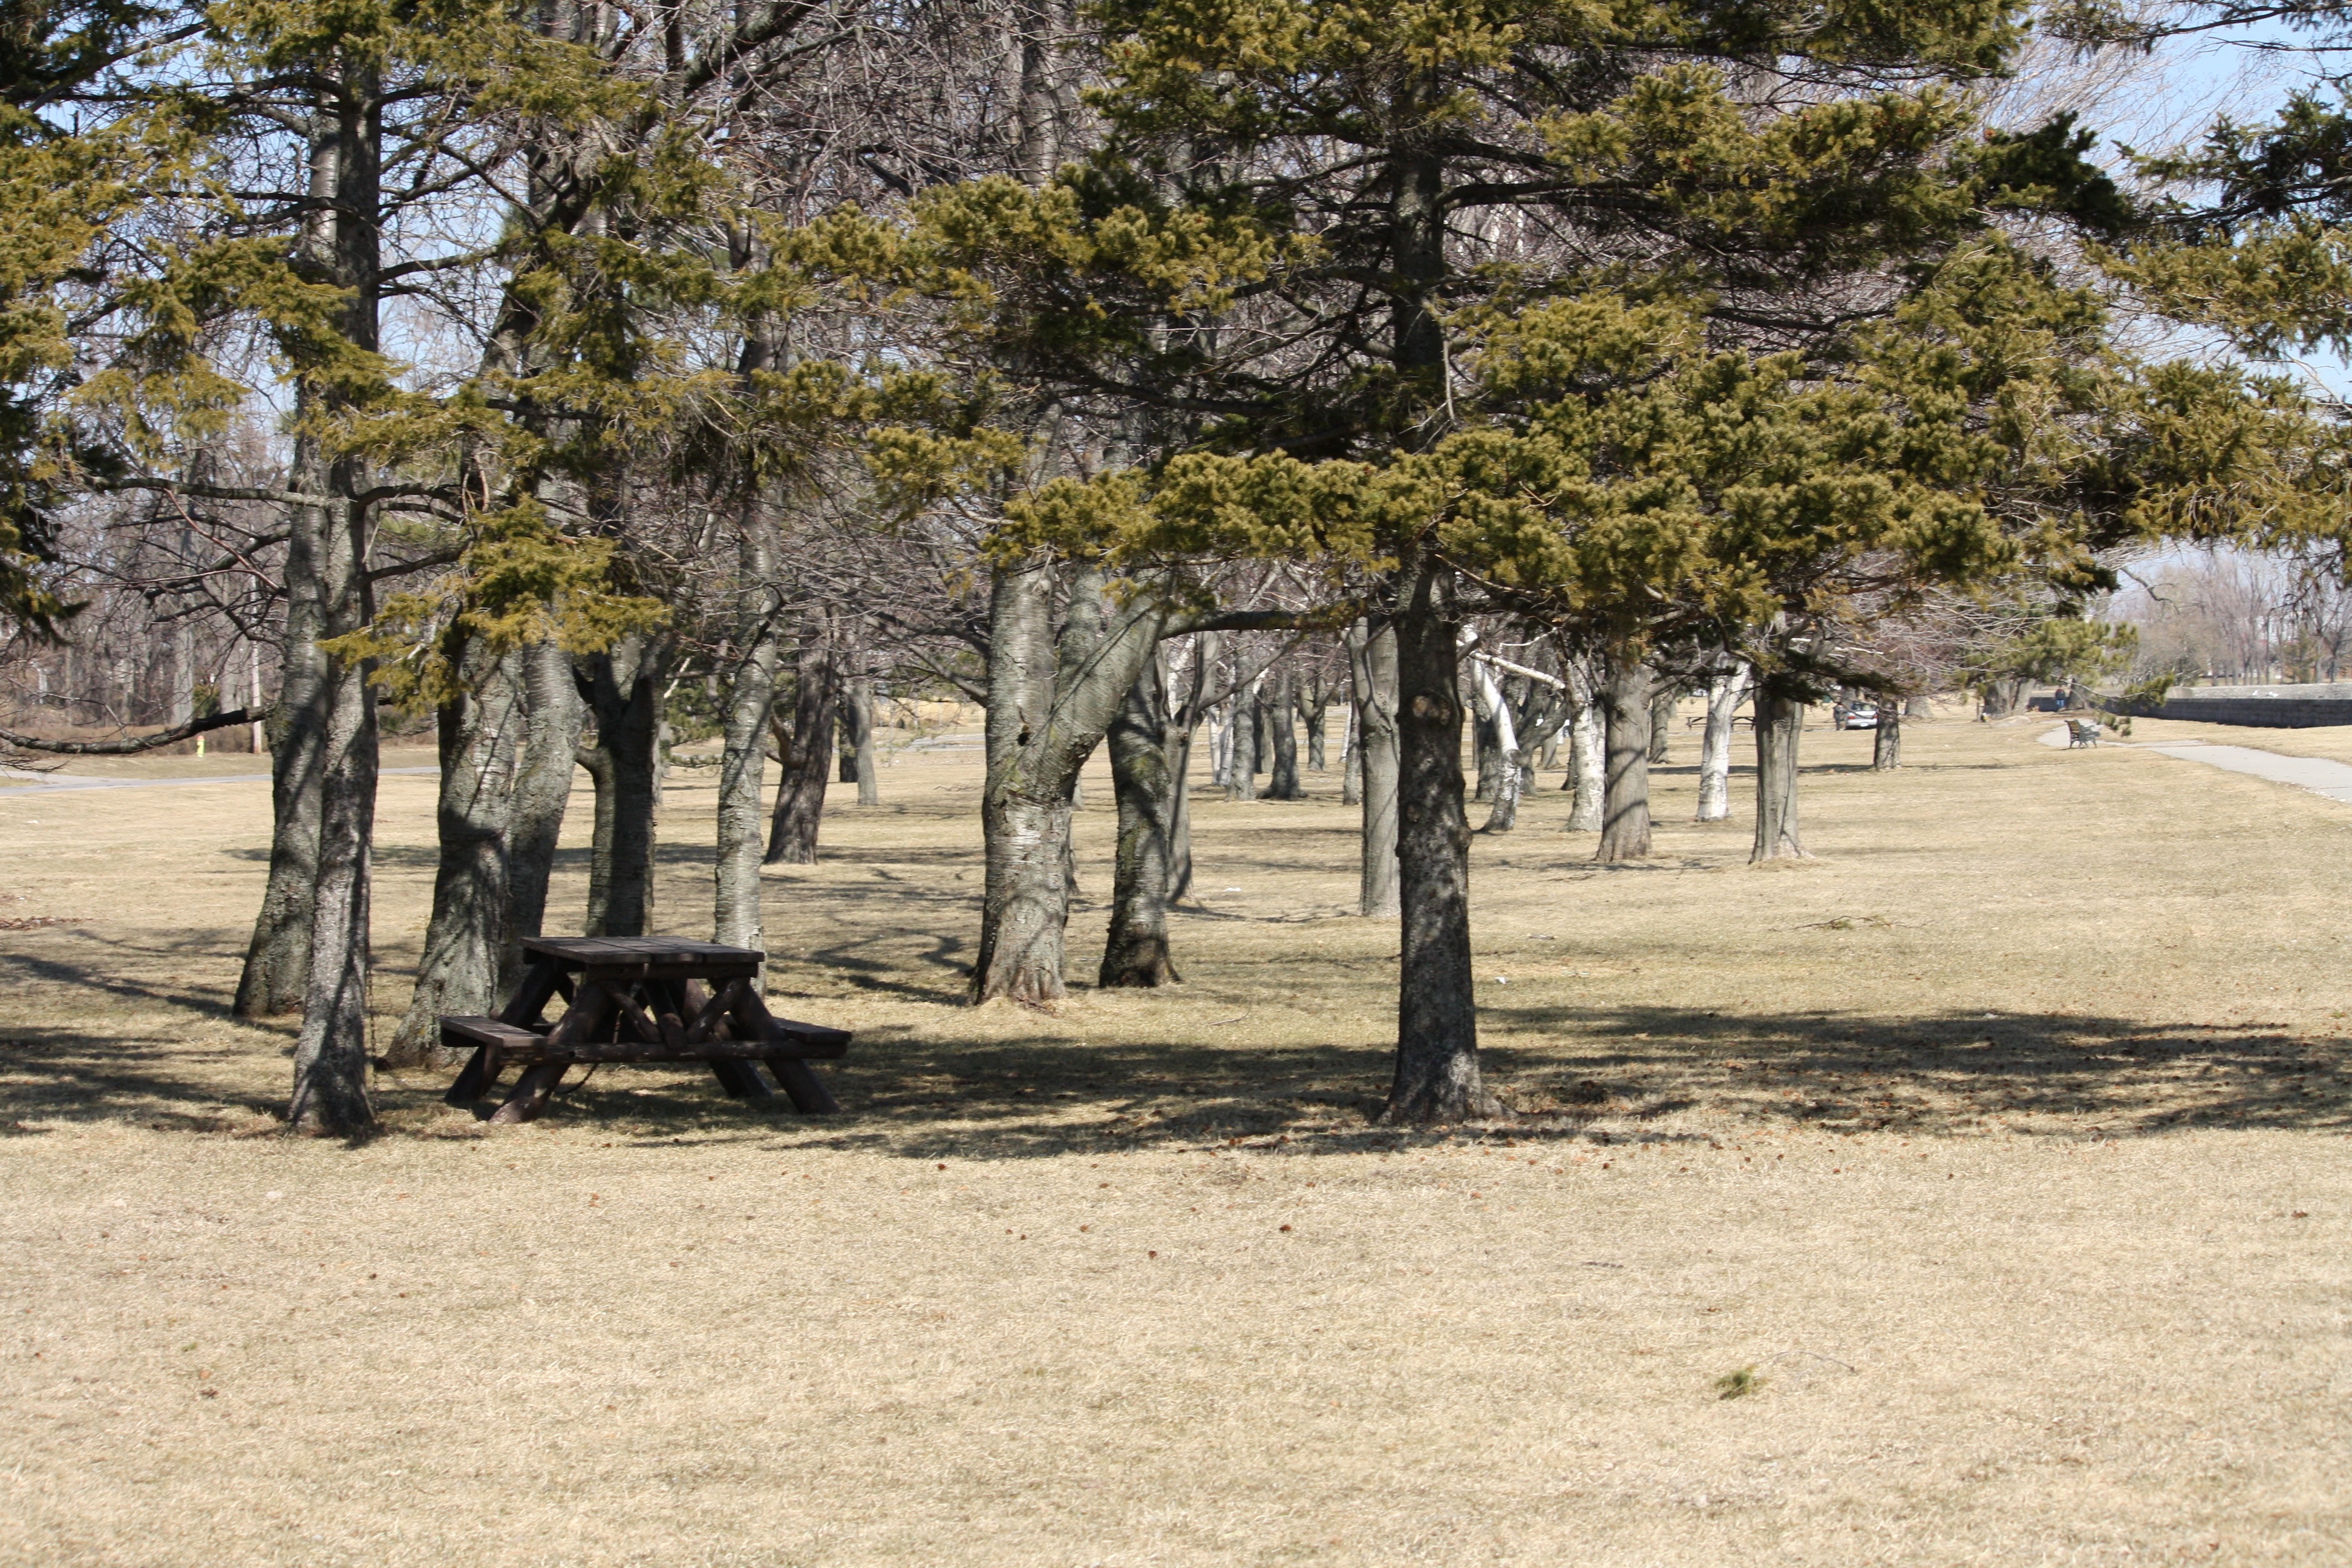
tree, plant, ranch, woody plant